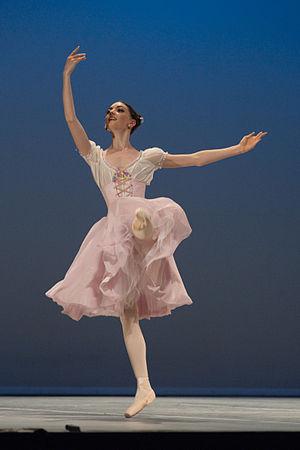
Variation extraite de Coppélia au Prix de Lausanne 2010.